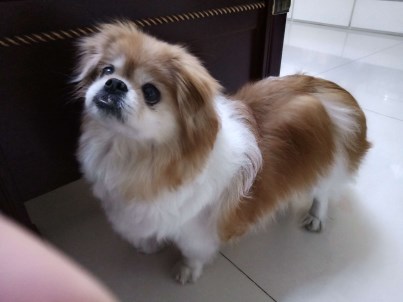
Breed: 480-n000125-Pekinese